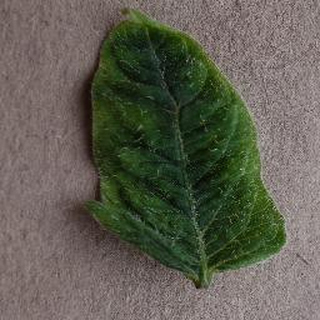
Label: tomato_yellow_leaf_curl_virus